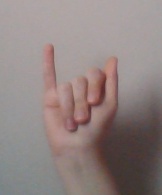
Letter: meem